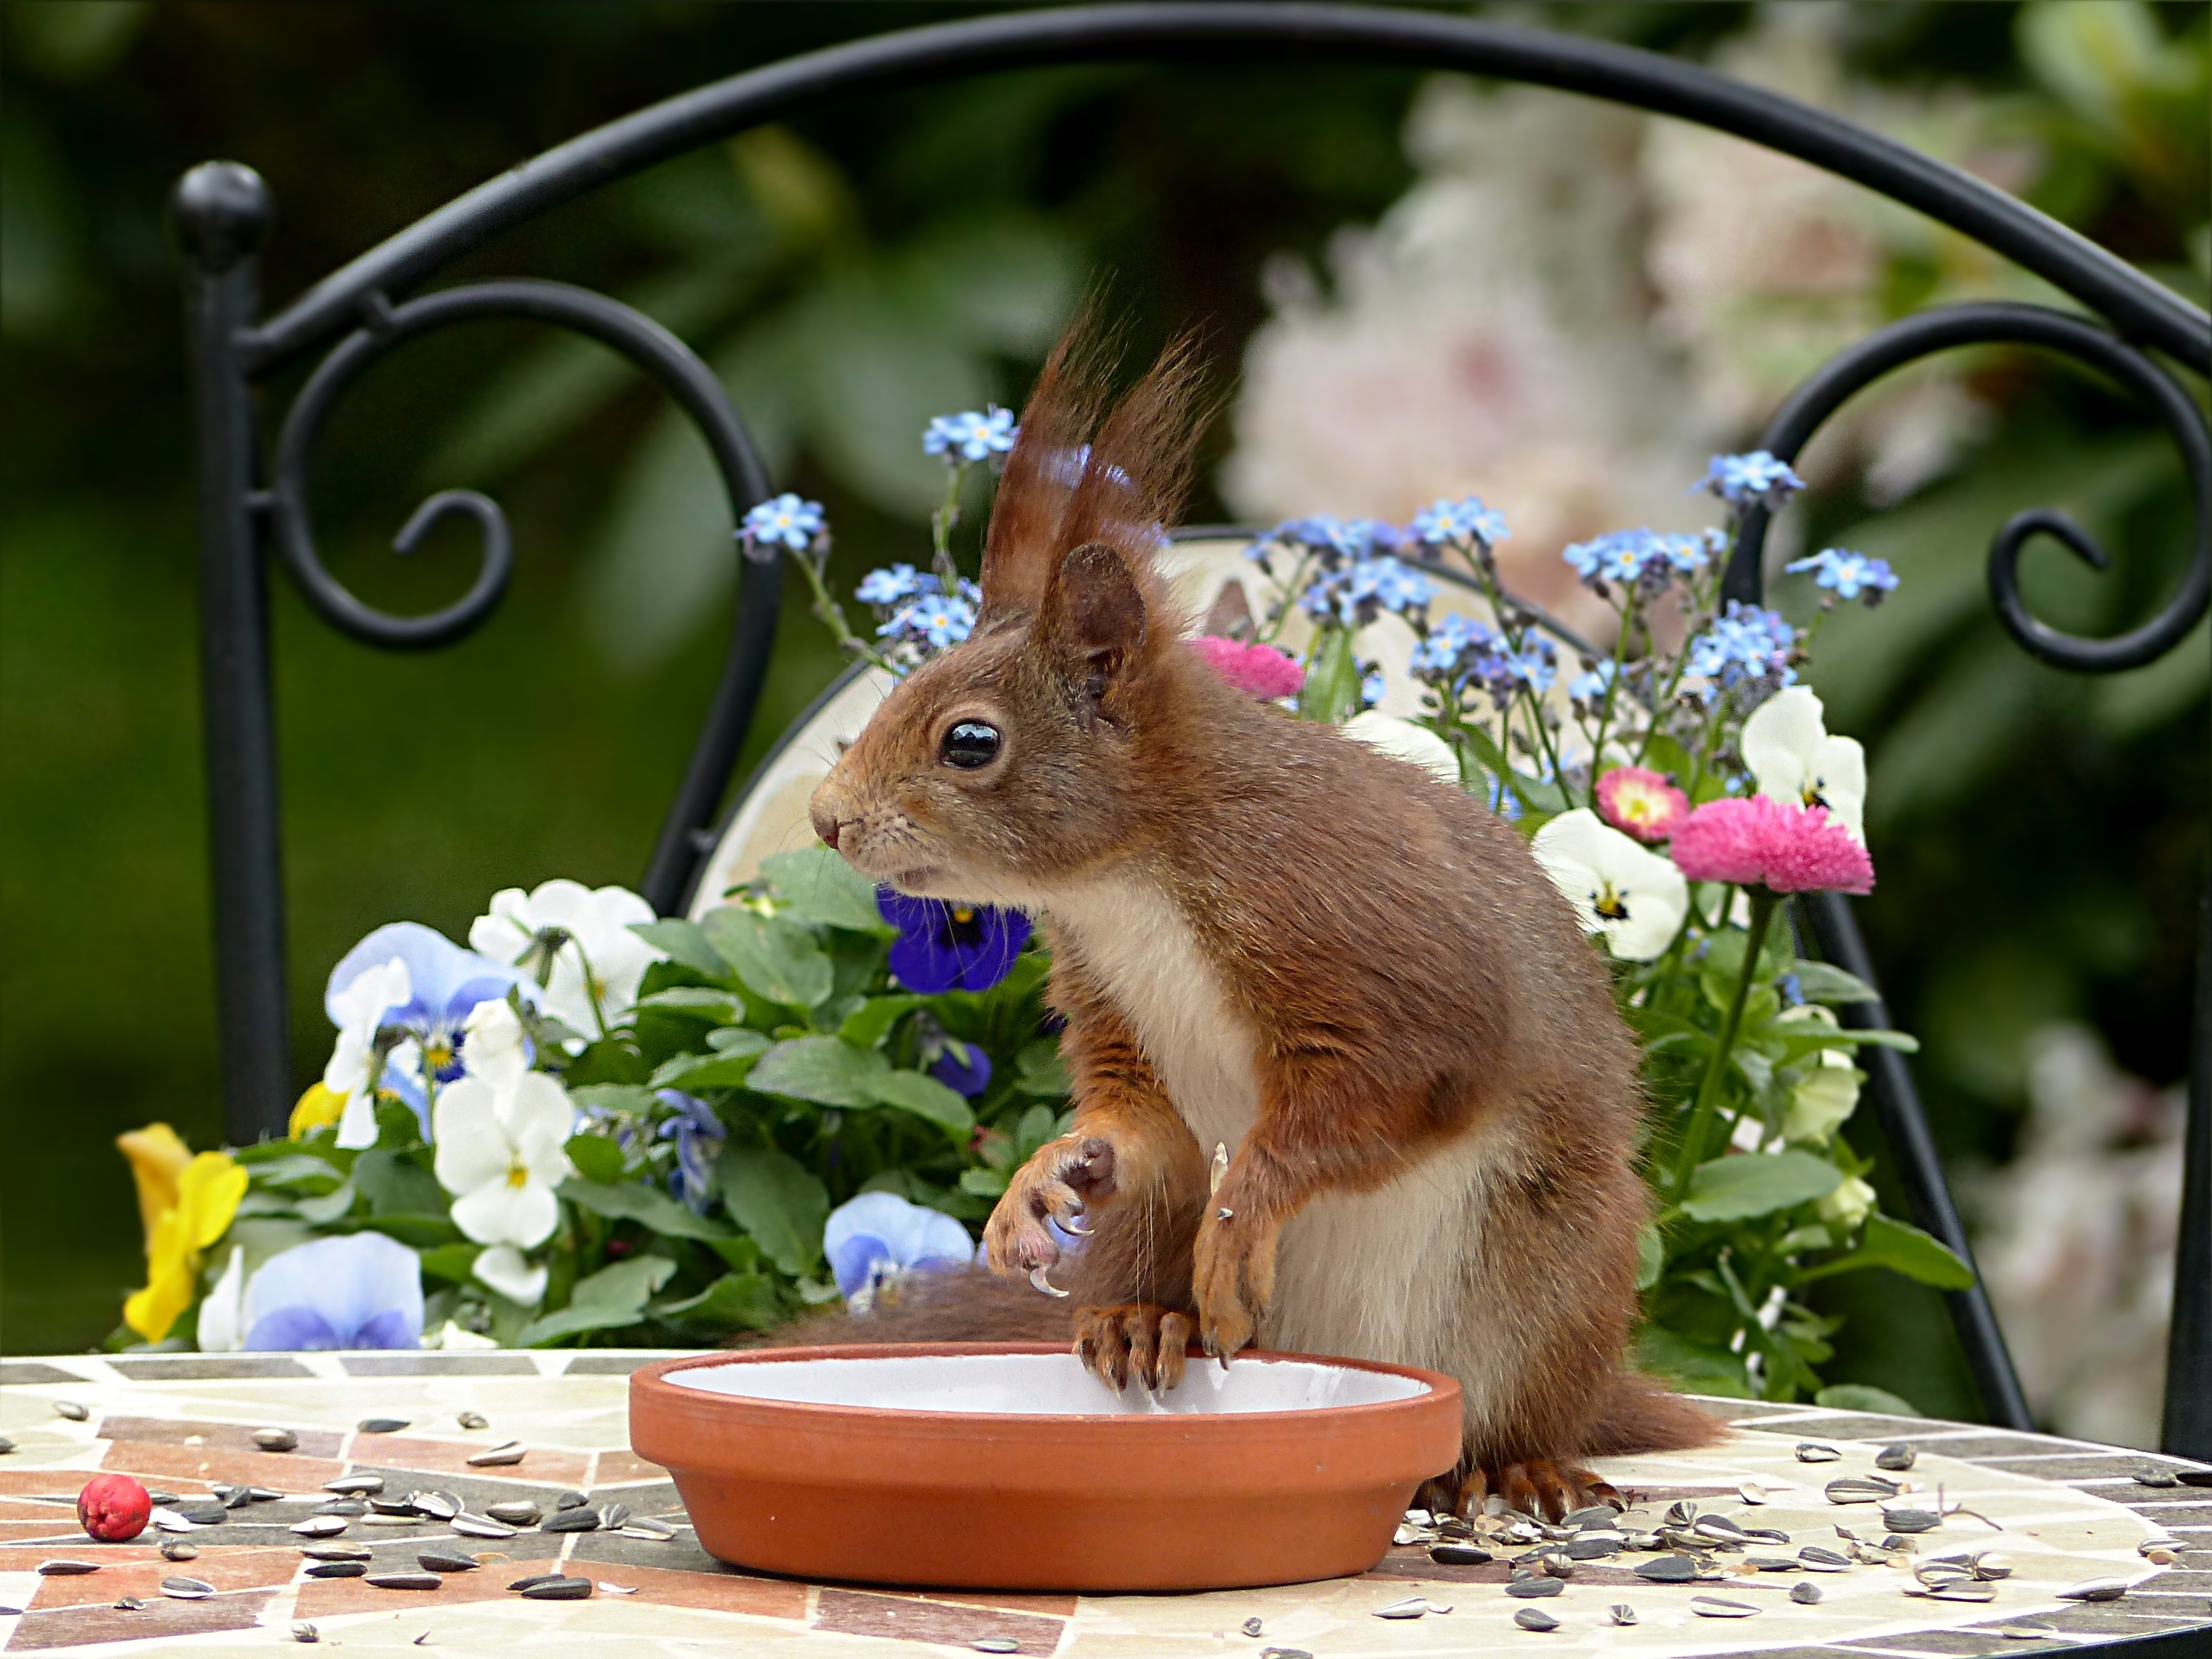
branch, mouse, animal, spring, mammal, squirrel, garden, rodent, fauna, rabbit, vertebrate, chipmunk, foraging, sciurus vulgaris major, rabits and hares